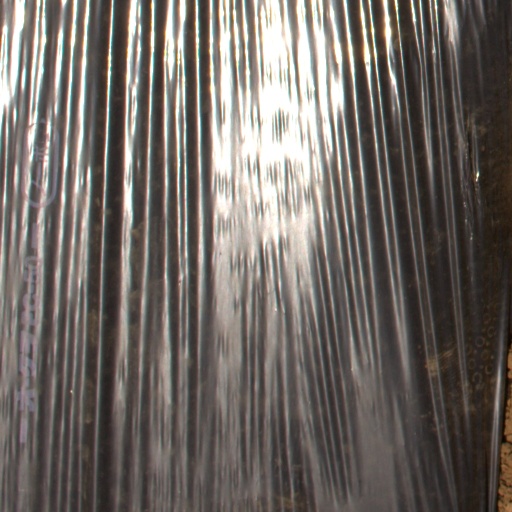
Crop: Jerusalem artichoke